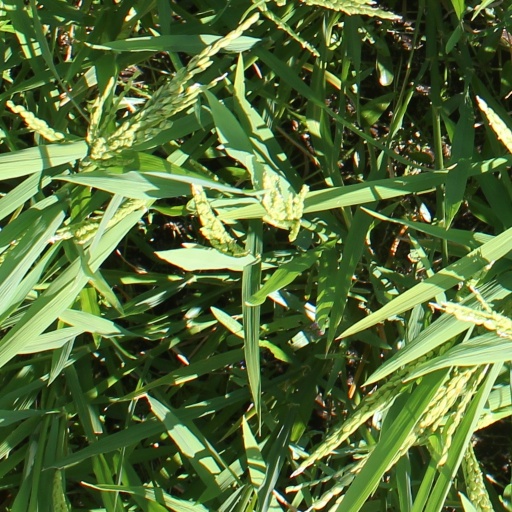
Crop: rice